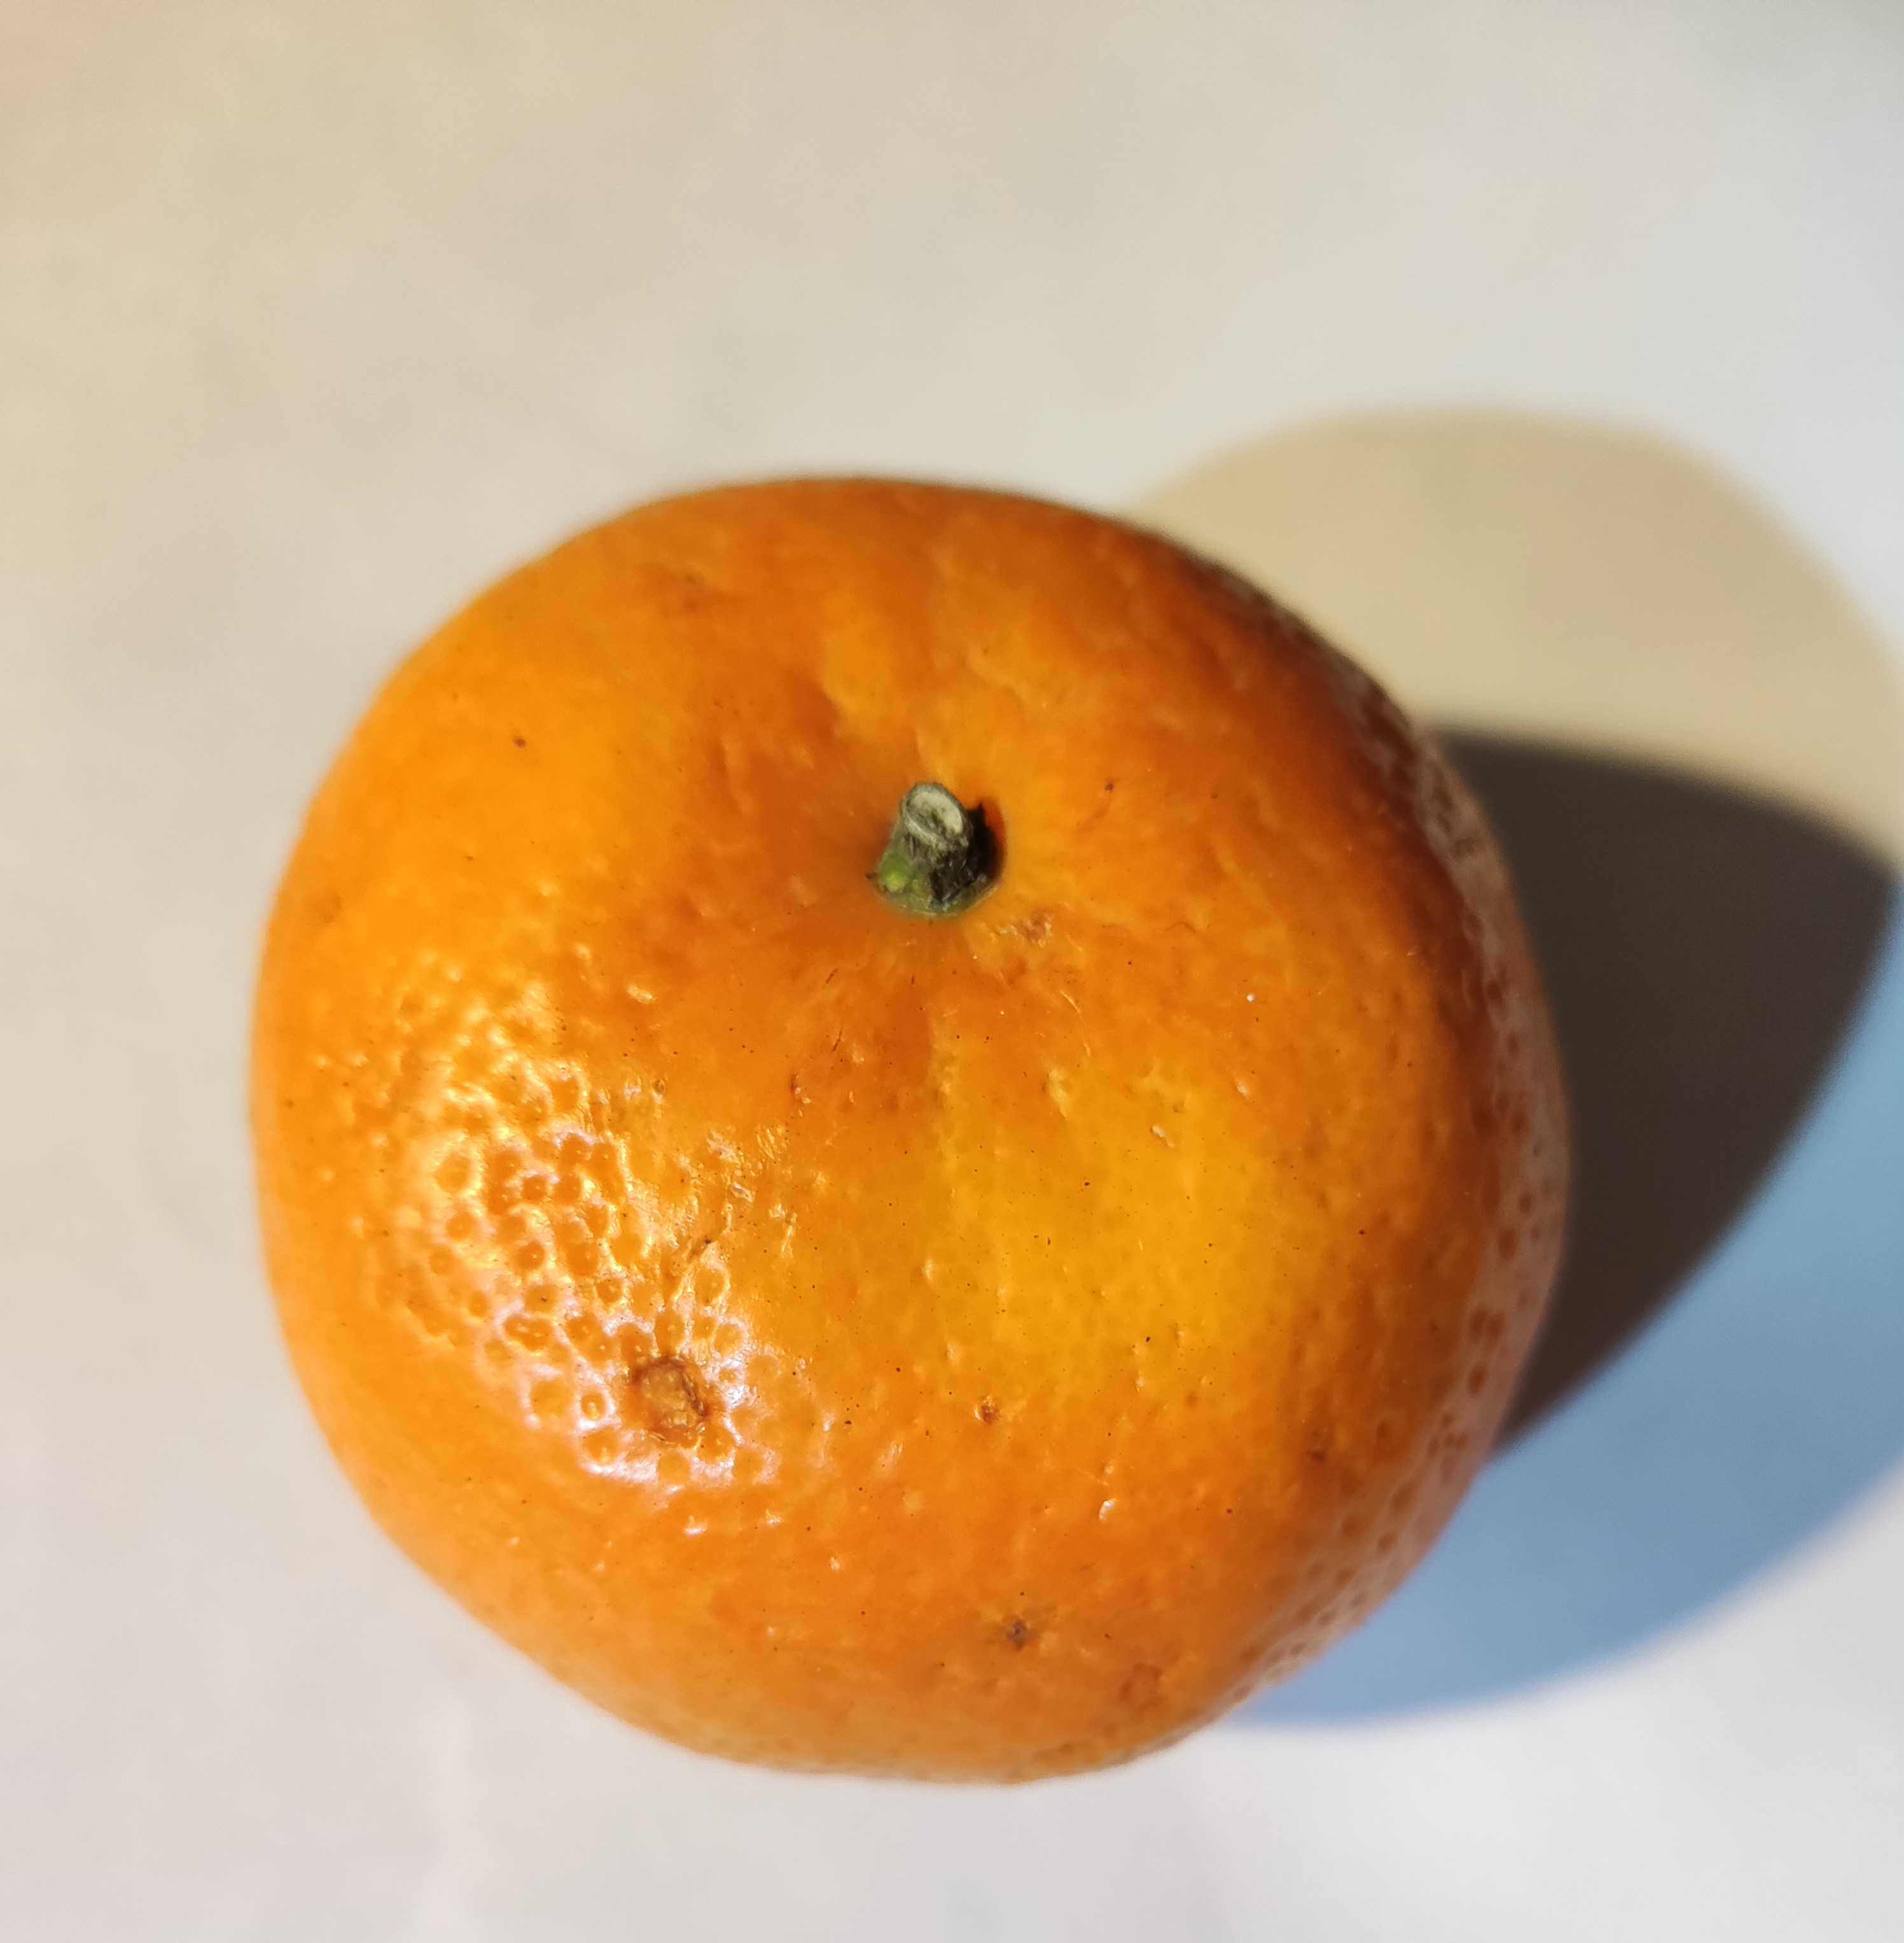
Fruit: orange
Condition: fresh